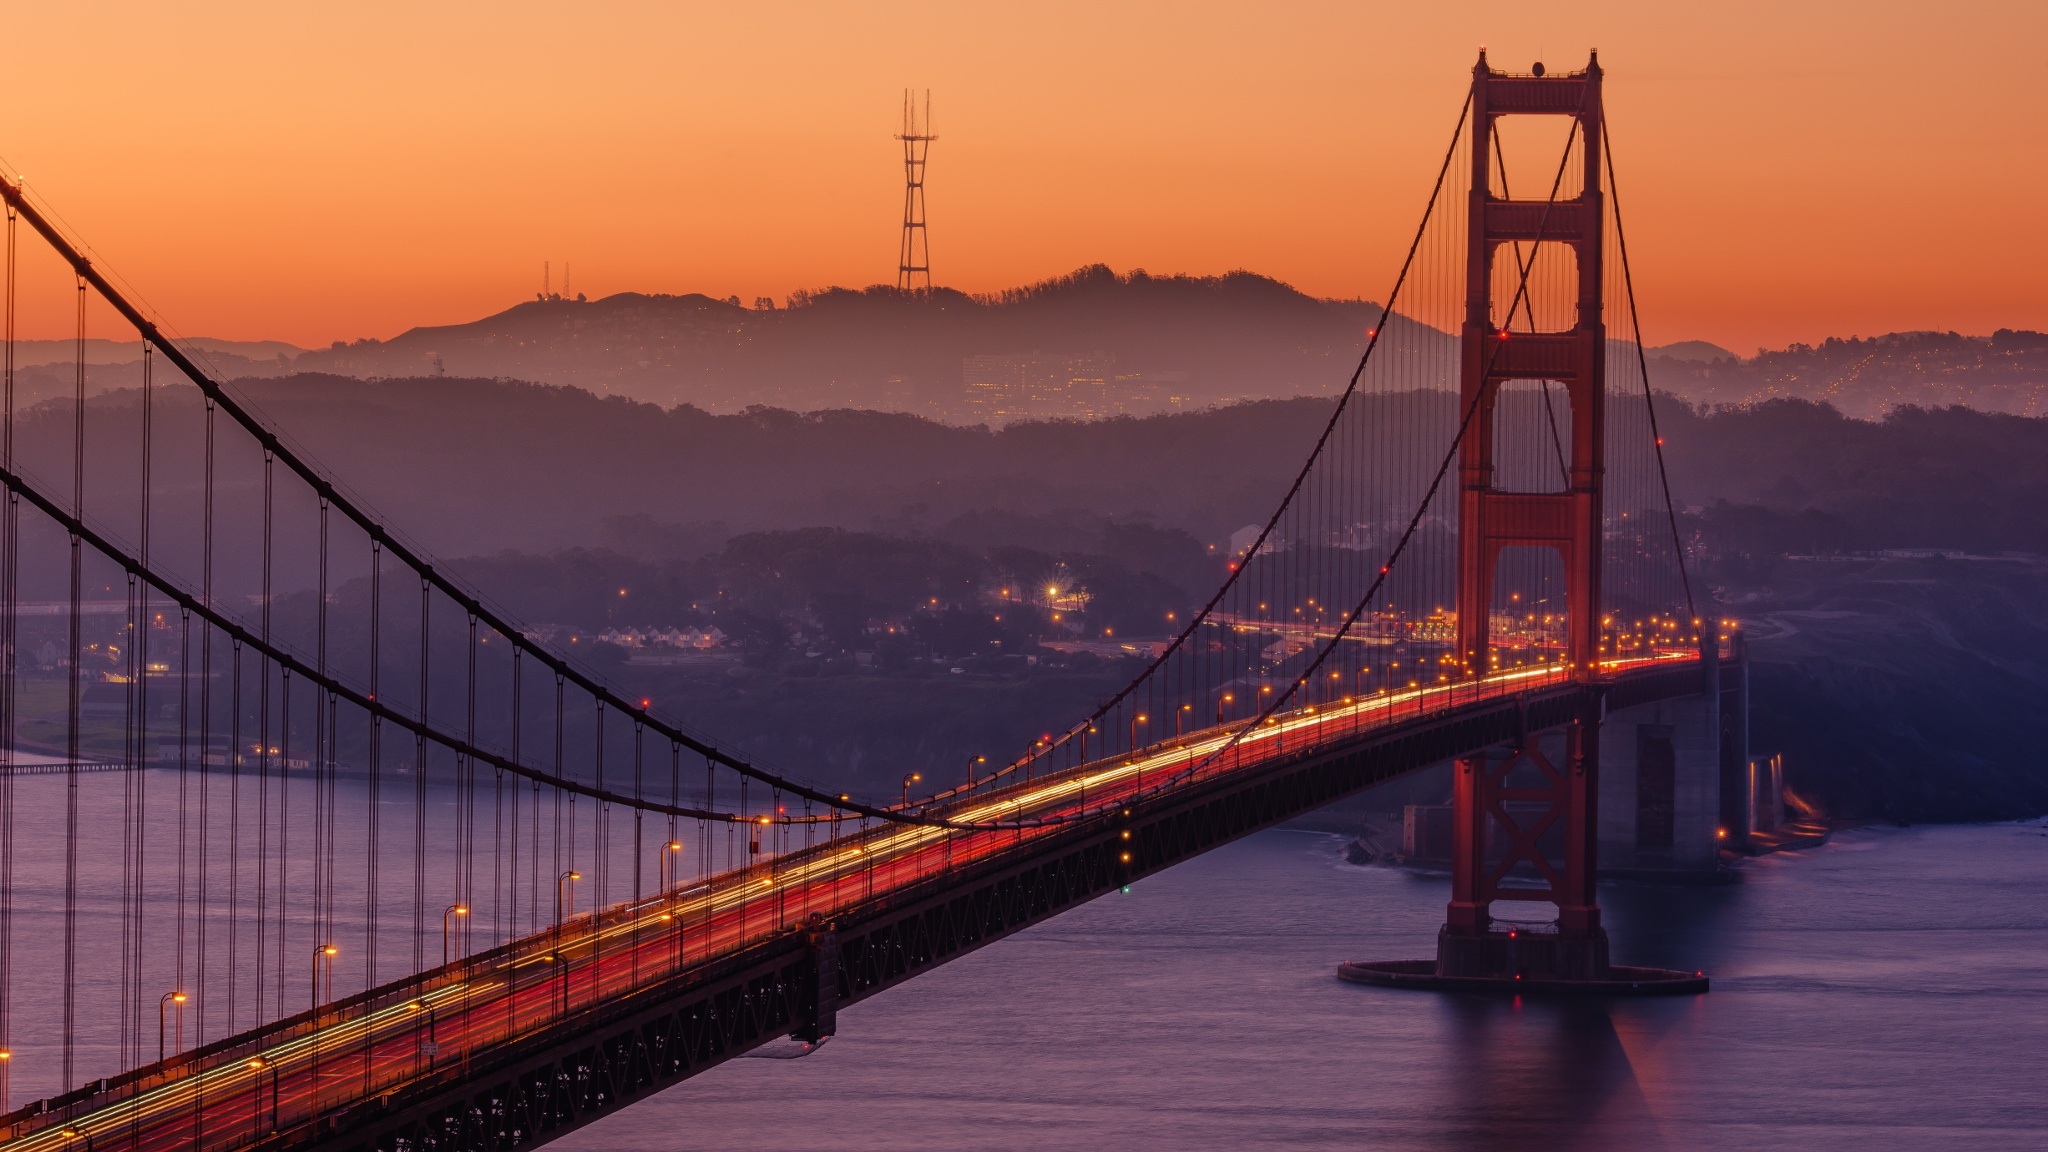
sea, water, sunrise, sunset, bridge, night, morning, dawn, city, golden gate bridge, san francisco, suspension bridge, dusk, evening, reflection, bay, landmark, california, cable stayed bridge, nonbuilding structure